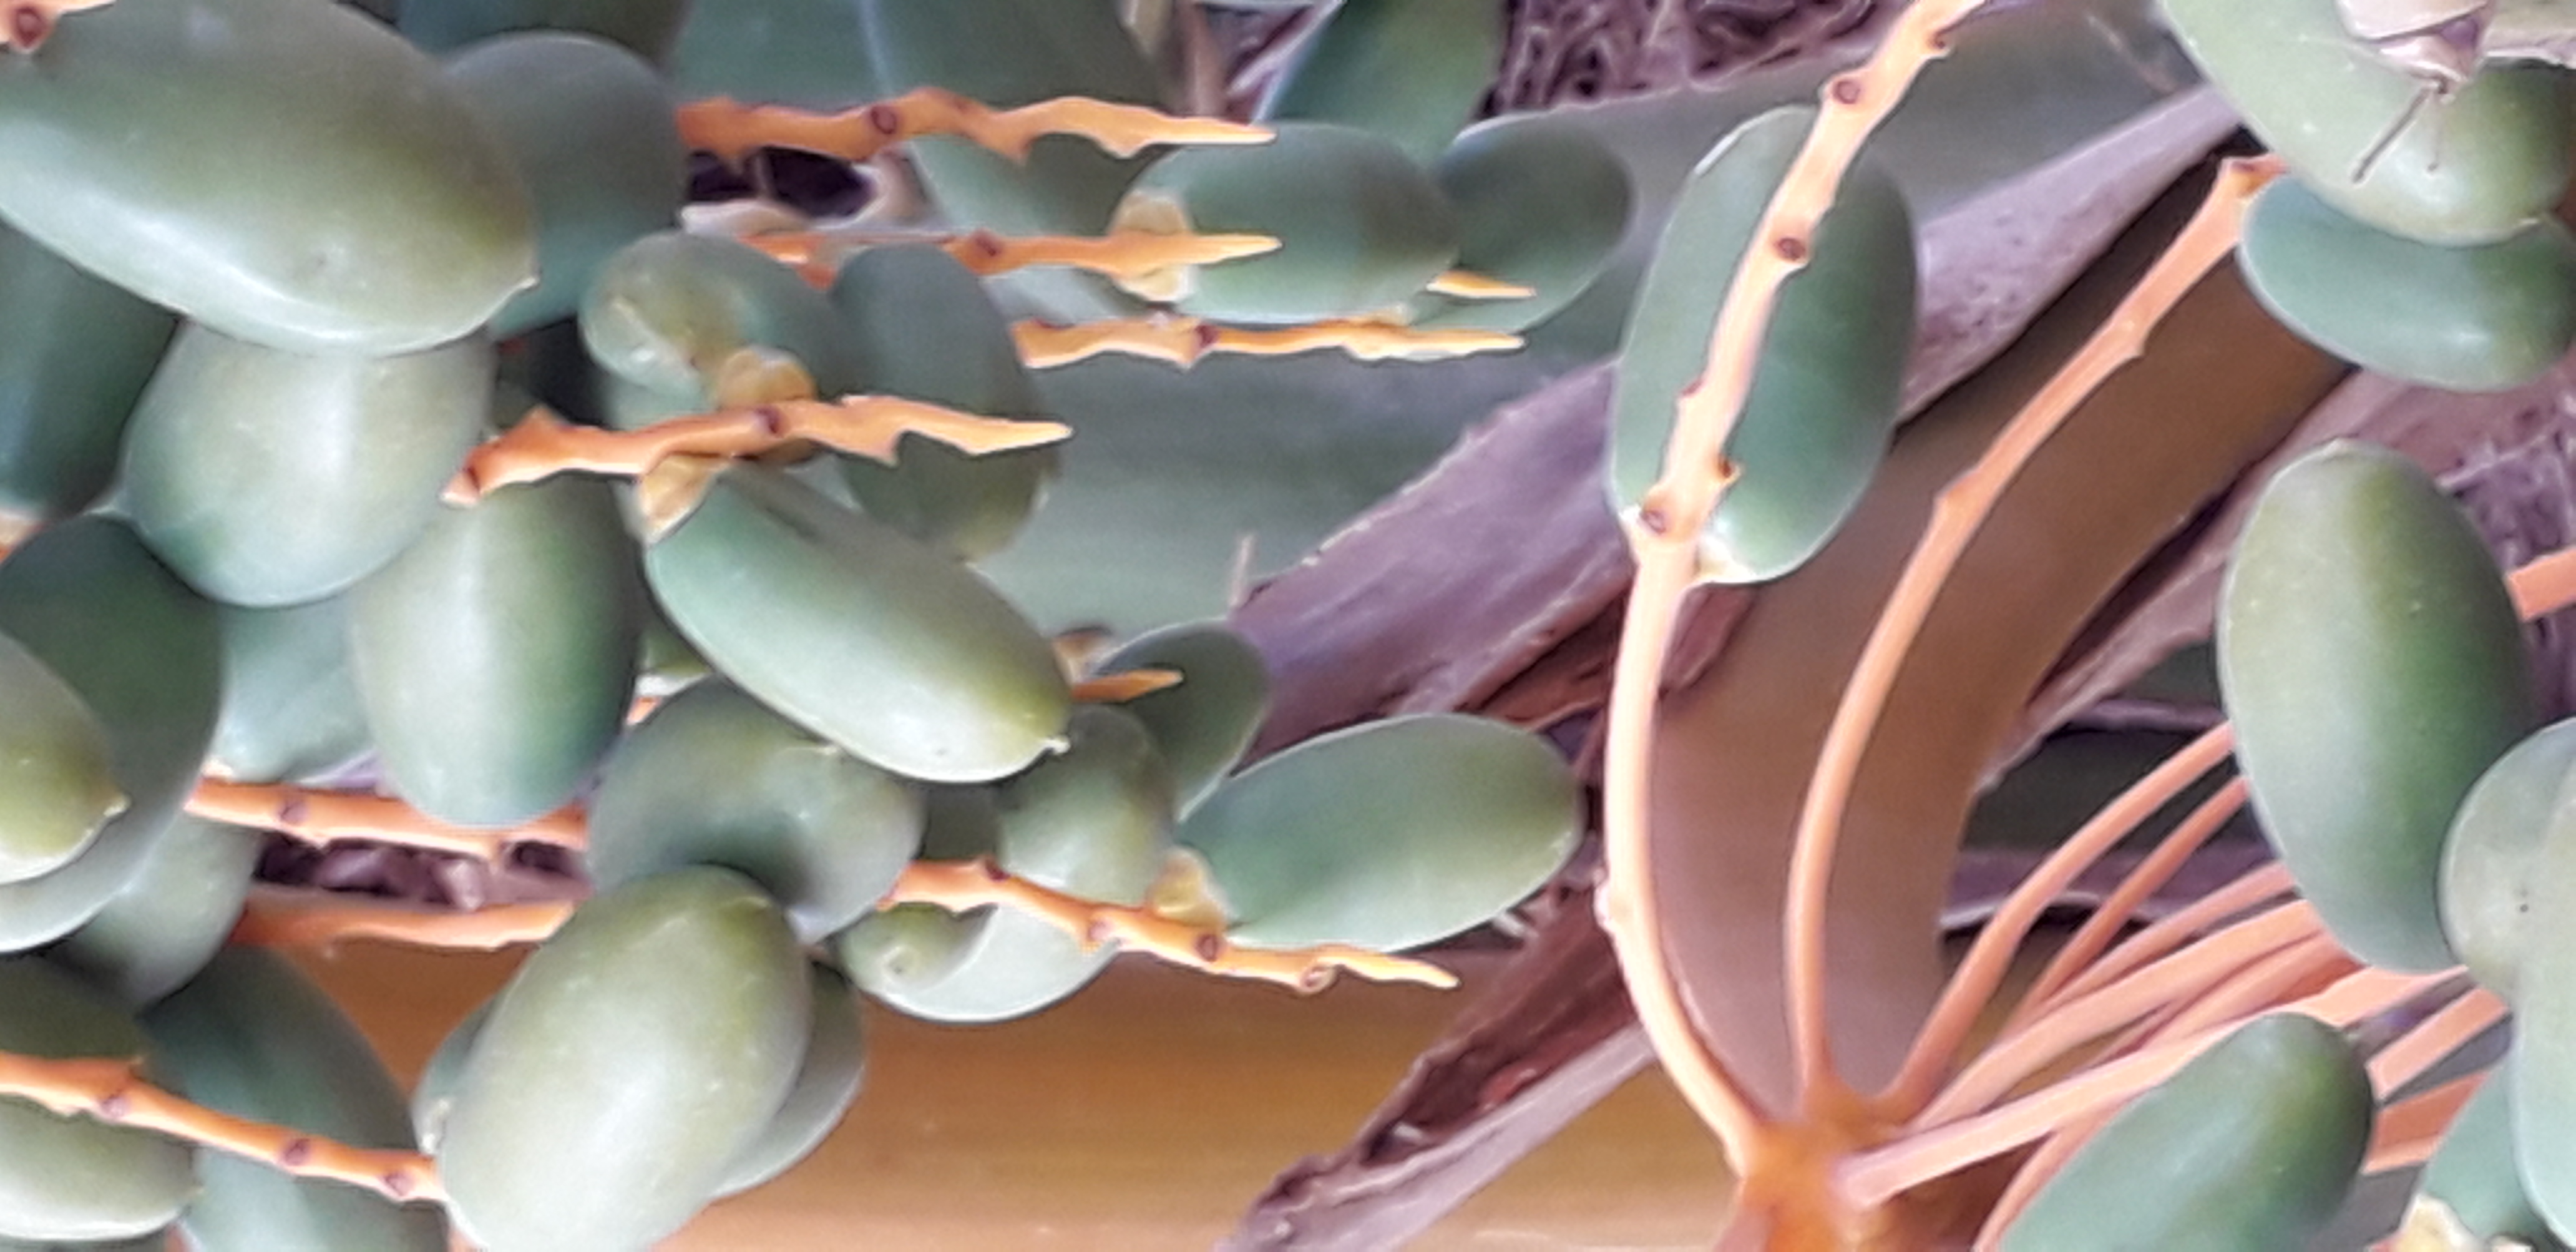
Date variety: kholt